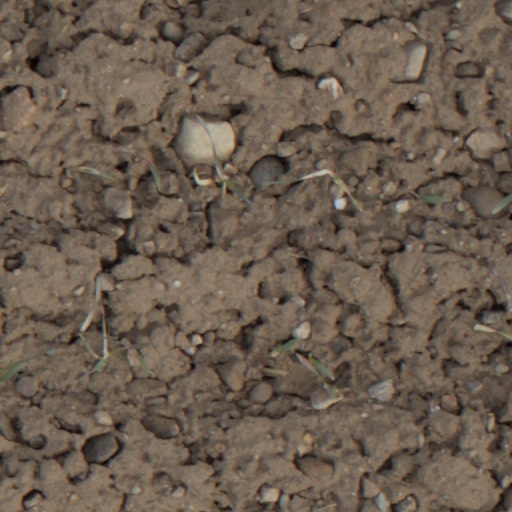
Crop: wheat